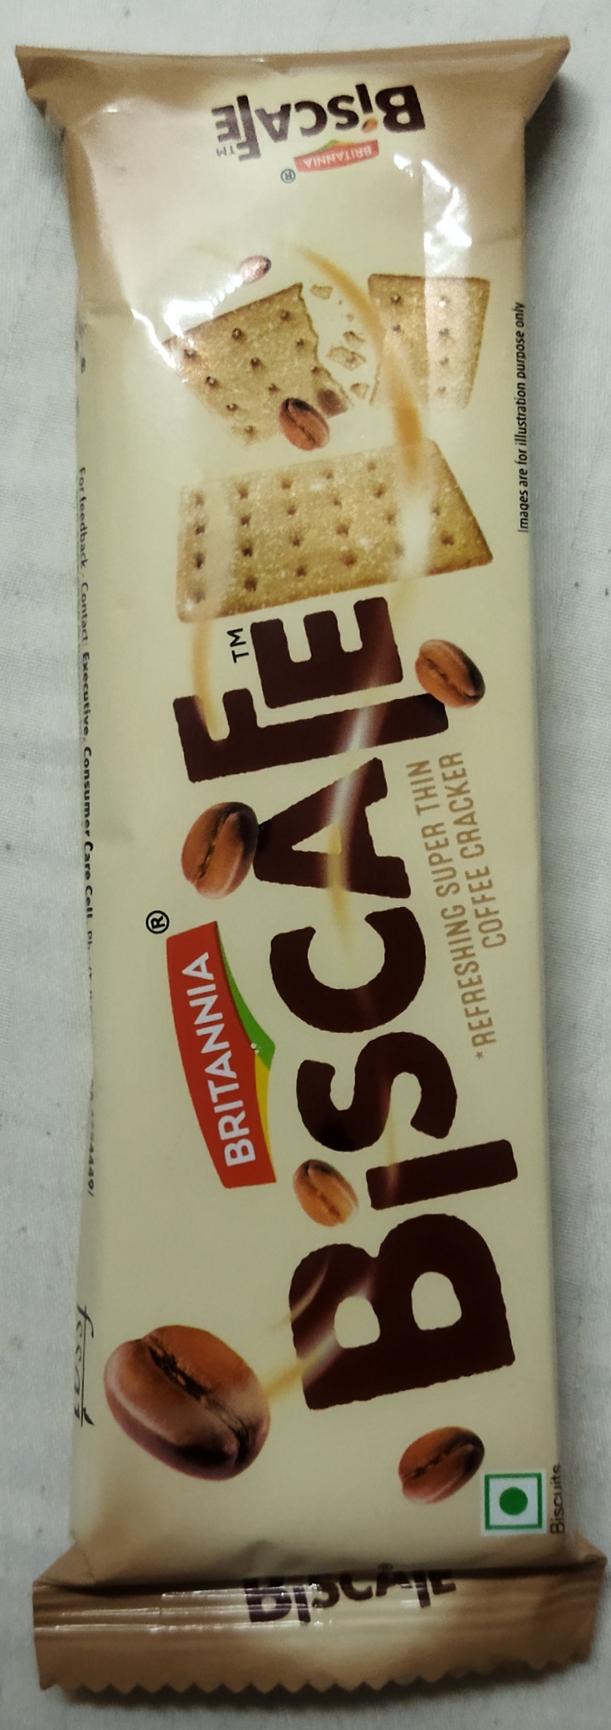
Label: plastics